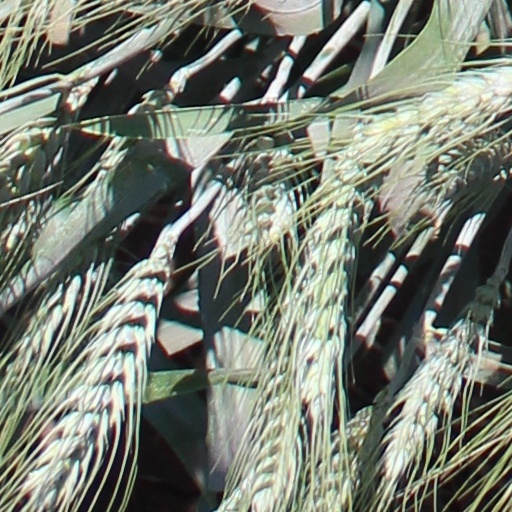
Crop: wheat